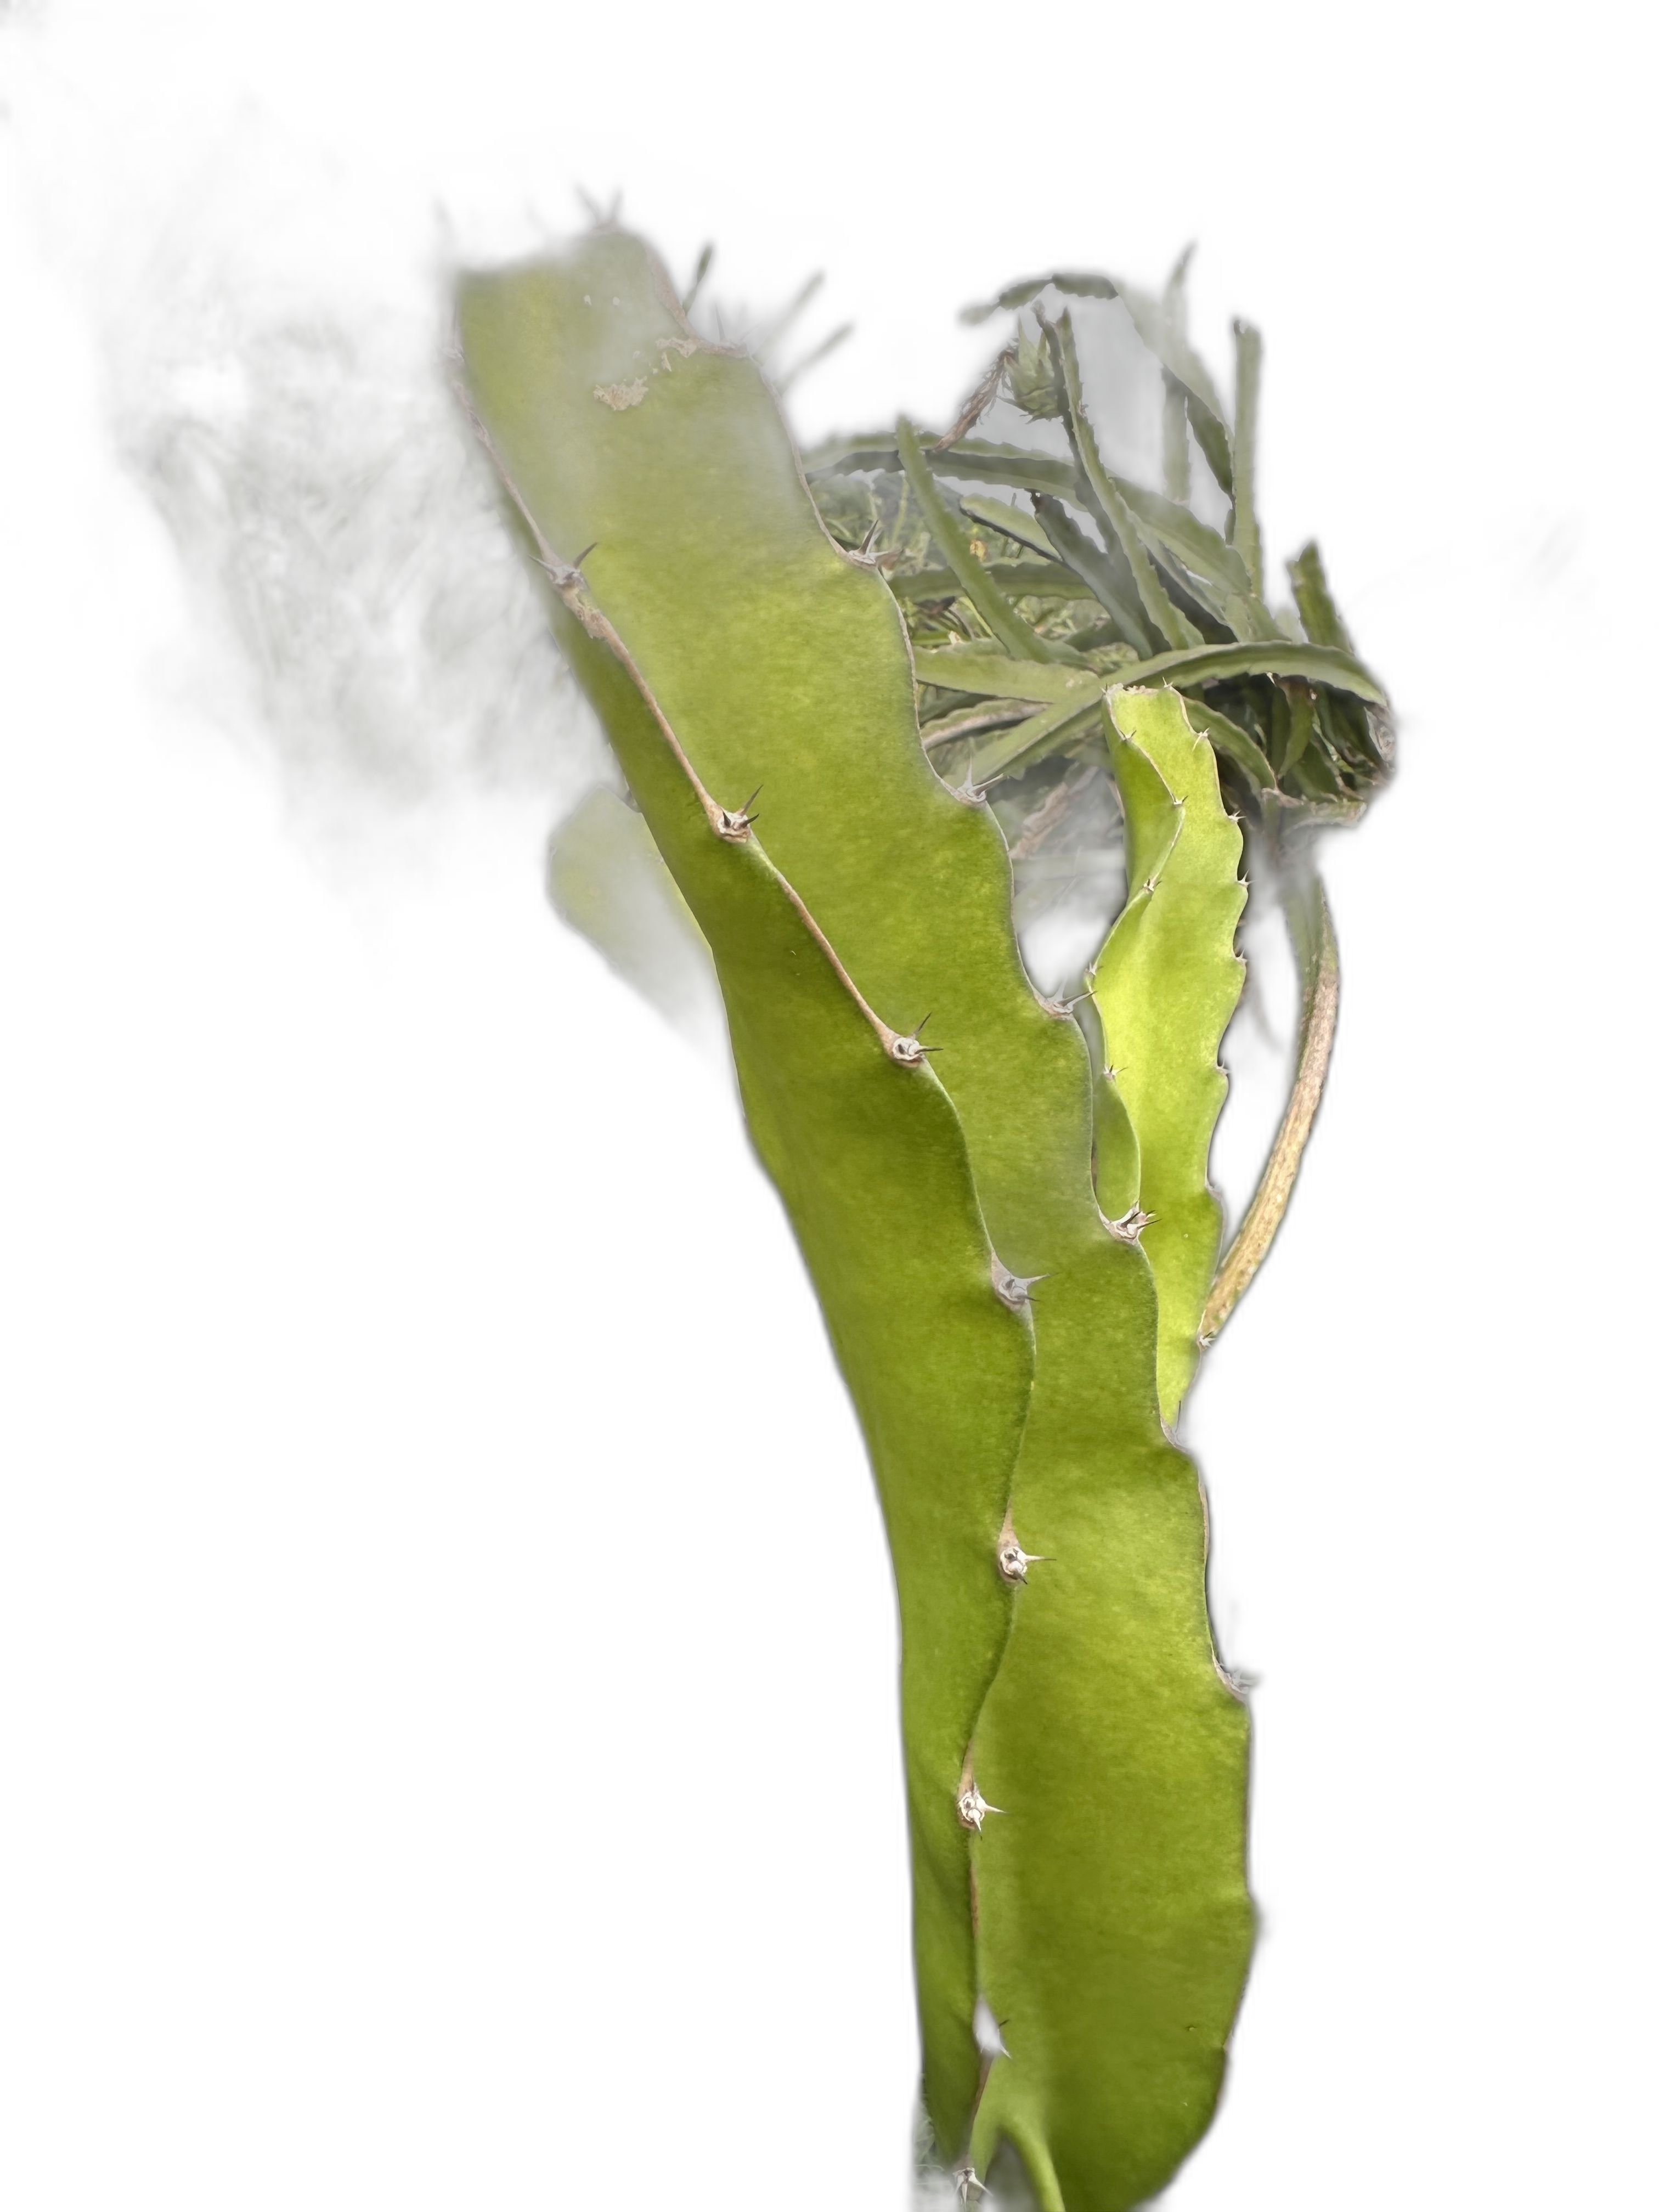
Label: Good leaf